Rockefeller Guest House

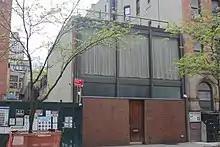
Seen in April 2021

The Empire Mortgage Company, agent for the Rockefeller family, purchased the 25-by-100-foot lot at 242 East 52nd Street in June 1948. The lot was about halfway between Blanchette Rockefeller's house and MoMA. Blanchette commissioned Johnson to build the Rockefeller Guest House on the site. At the time, the lot was occupied by a four-story house. Johnson demolished most of the existing structure except for the brick walls on either side of the lot. In December 1948, plans for an alteration to the existing building were filed with the New York City Department of Buildings. Frederick C. Genz was listed as the architect for the renovation, which was to cost $64,000. The project was labeled as an alteration because the outer walls of the existing structure were to remain.